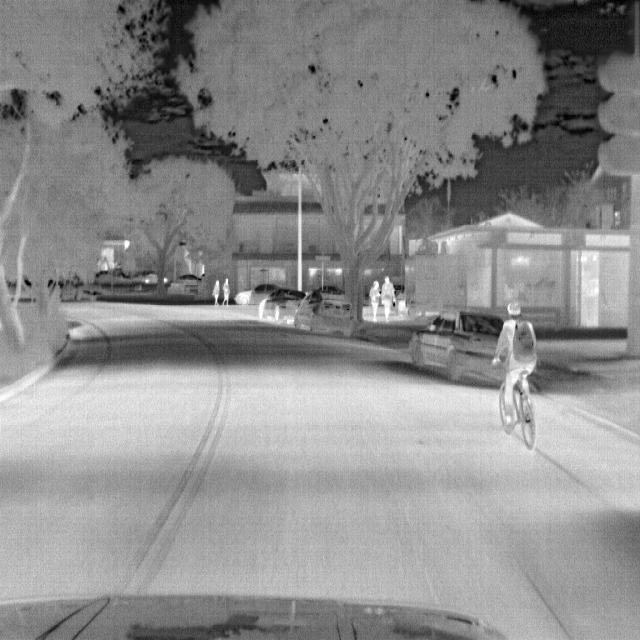
Detected objects:
label: person
label: person
label: person
label: person
label: person